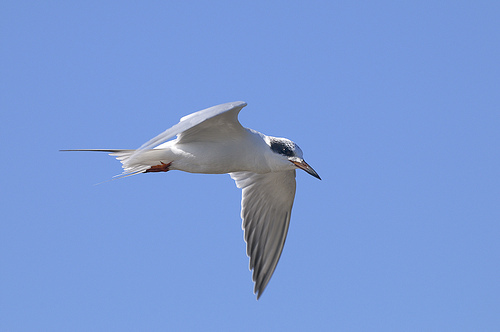
a large sized bird that has white feathers and black eye markingsa white bird with a long, dark tail feather, black cheek patch and thick, pointed orange bill with a black tip.
a large white bird with dark grey cheek patches, pointed orange beak and red tarsus and feet.
this large bird is mostly white with a black superciliary and long pointy bill.
this is a white bird with a black eye and a pointy beak.
this bird is mainly white and grayish in its feathers, with a splash of black on its eye, the beak is of normal size and longer than most birds.
this is a white bird with a black cheek patch and a large pointed beak.
the bird has black cheek patches and two large wingbars that are white.
this white bird has a wide wingspan and black markings around its eyes
this bird has a white crown, white primaries, and a white belly.
Species: Least Tern